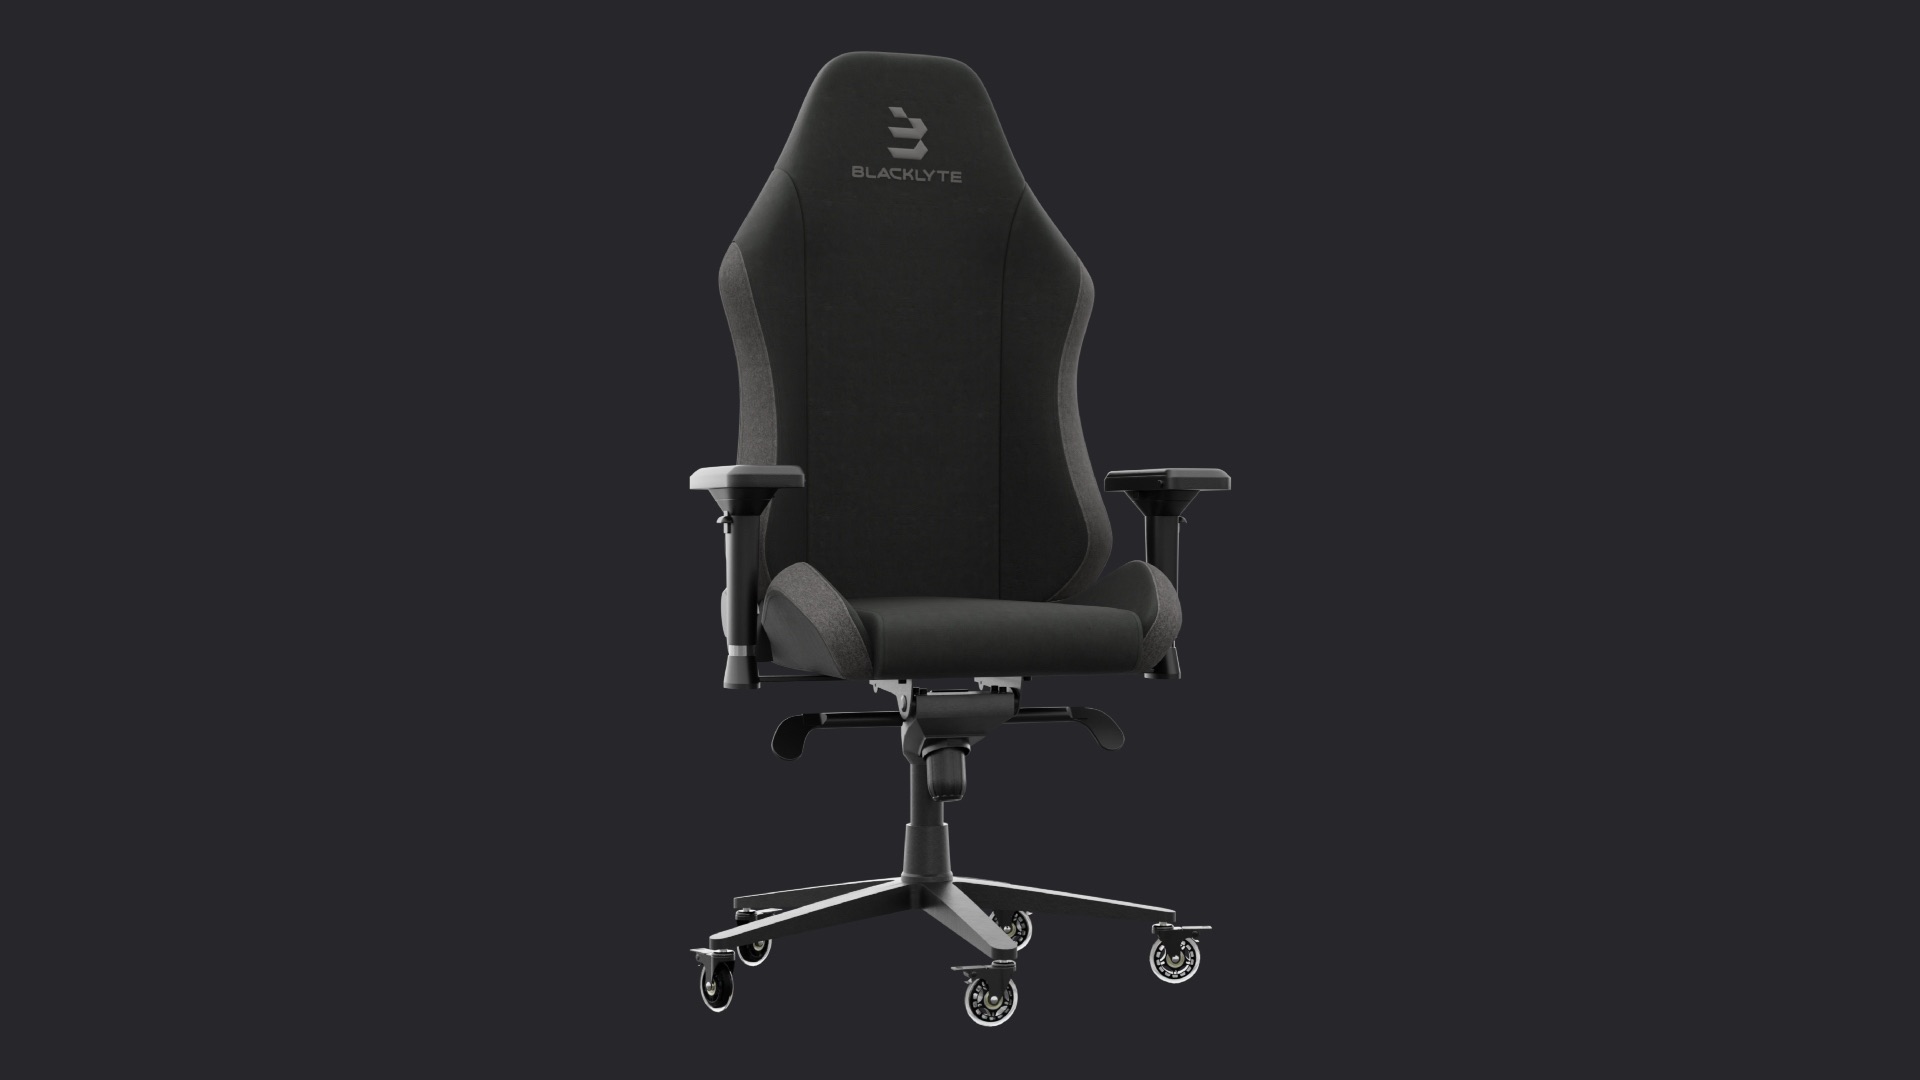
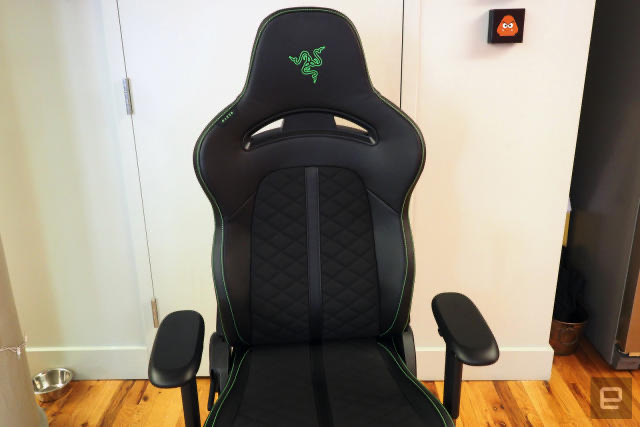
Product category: items_chair
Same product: no